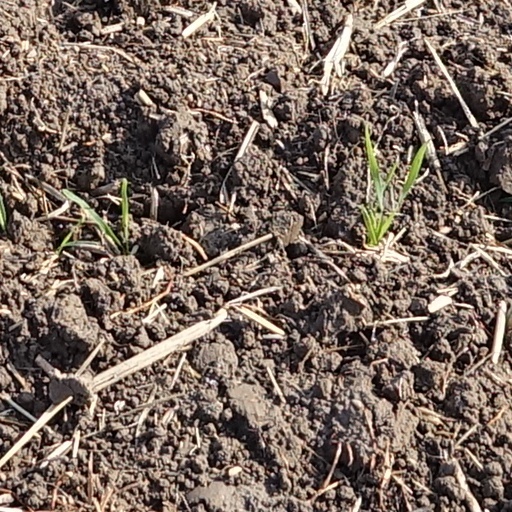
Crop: wheat